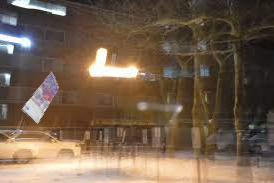
Denominación: 100